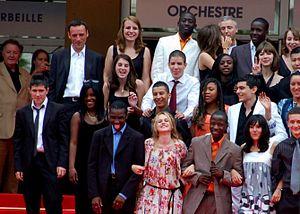
L'équipe du film ""Entre les murs"" au festival de Cannes"
Bienvenue chez les Ch'tis, réalisé par Dany Boon, détrône le record d'entrée pour un film français, anciennement détenu par La Grande Vadrouille et approche de près Titanic de James Cameron, avec plus de 20 millions d'entrées.